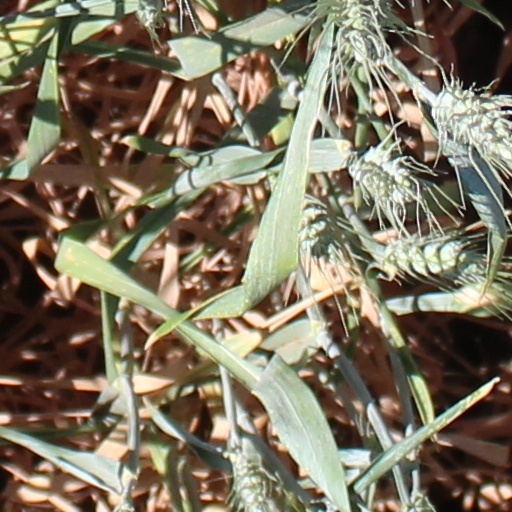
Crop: wheat